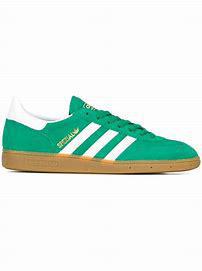
Brand: Adidas
Model: Handball Spezial